Temagami Greenstone Belt

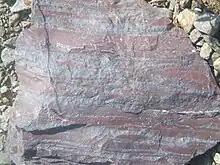
Banded iron formation in the North Pit area of Sherman Mine, showing the red lateral lines of jasper and grey lateral lines of magnetite typical of Neoarchean (2,800–2,500 million year old) banded iron formations

Layered chert-magnetite and lesser chert-pyrite-pyrrhotite iron formations are located at the base of the Arsenic Lake Formation. Former drilling near Vermilion Lake and spatial relationships observed on the surface, suggest that the sulfide-rich iron formation lies up to stratigraphically under the oxide facies iron formation. Iron production from the West and North Pits of Sherman Mine came from this chert-magnetite iron formation unit while chert-magnetite iron formations at the South and East Pits compose the Turtle Lake Formation. The South and East Pit iron formations reach thicknesses of and overlie a thinly bedded turbidite package on the southern limb of the Tetapaga Syncline.